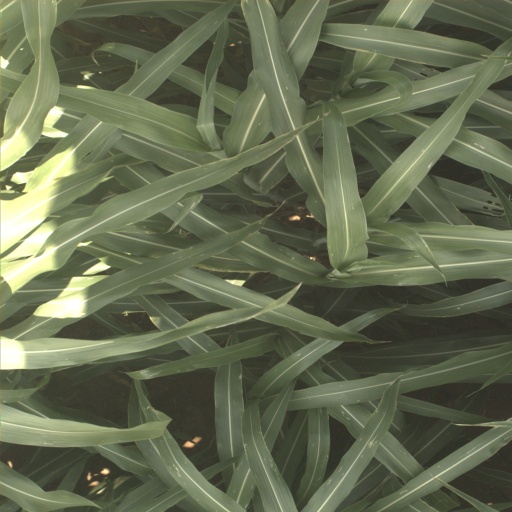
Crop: sorghum